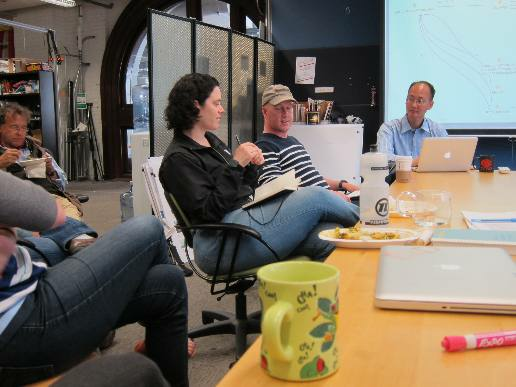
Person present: Yes